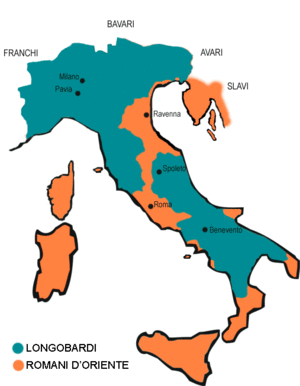
Rothari
Italien under Rothari.
Rothari var en langobardisk konge af Italien der regerede fra 636 til 652. Rothari der var af slægten Harodi var allerede hertug af Brescia da han ved den tidligere konge Arioalds død, blev kronet til konge af langobarderne. Han var igennem sin regeringstid en af de mest energiske langobardiske konger. Ligesom hans forgænger Arioald, var Rothari tilhænger af den arianske kristne tro, som stod i modsætning til katolicismen. Fredegar skriver i hans krønike at Rothari startede hans regeringstid med at få mange oprørske adelige henrettet og at han igennem hele hans regeringstid og stræben efter fred holdt en meget striks disciplin.